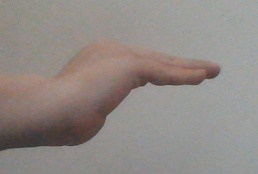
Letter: haa